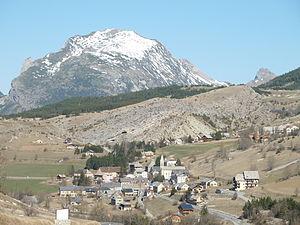
Vue générale de Saint-Étienne-en-Dévoluy. Au fond, le Gigon ou montagne de Saint-Gicon.
Saint-Étienne-en-Dévoluy est une ancienne commune française, située dans le département des Hautes-Alpes en région Provence-Alpes-Côte d'Azur.